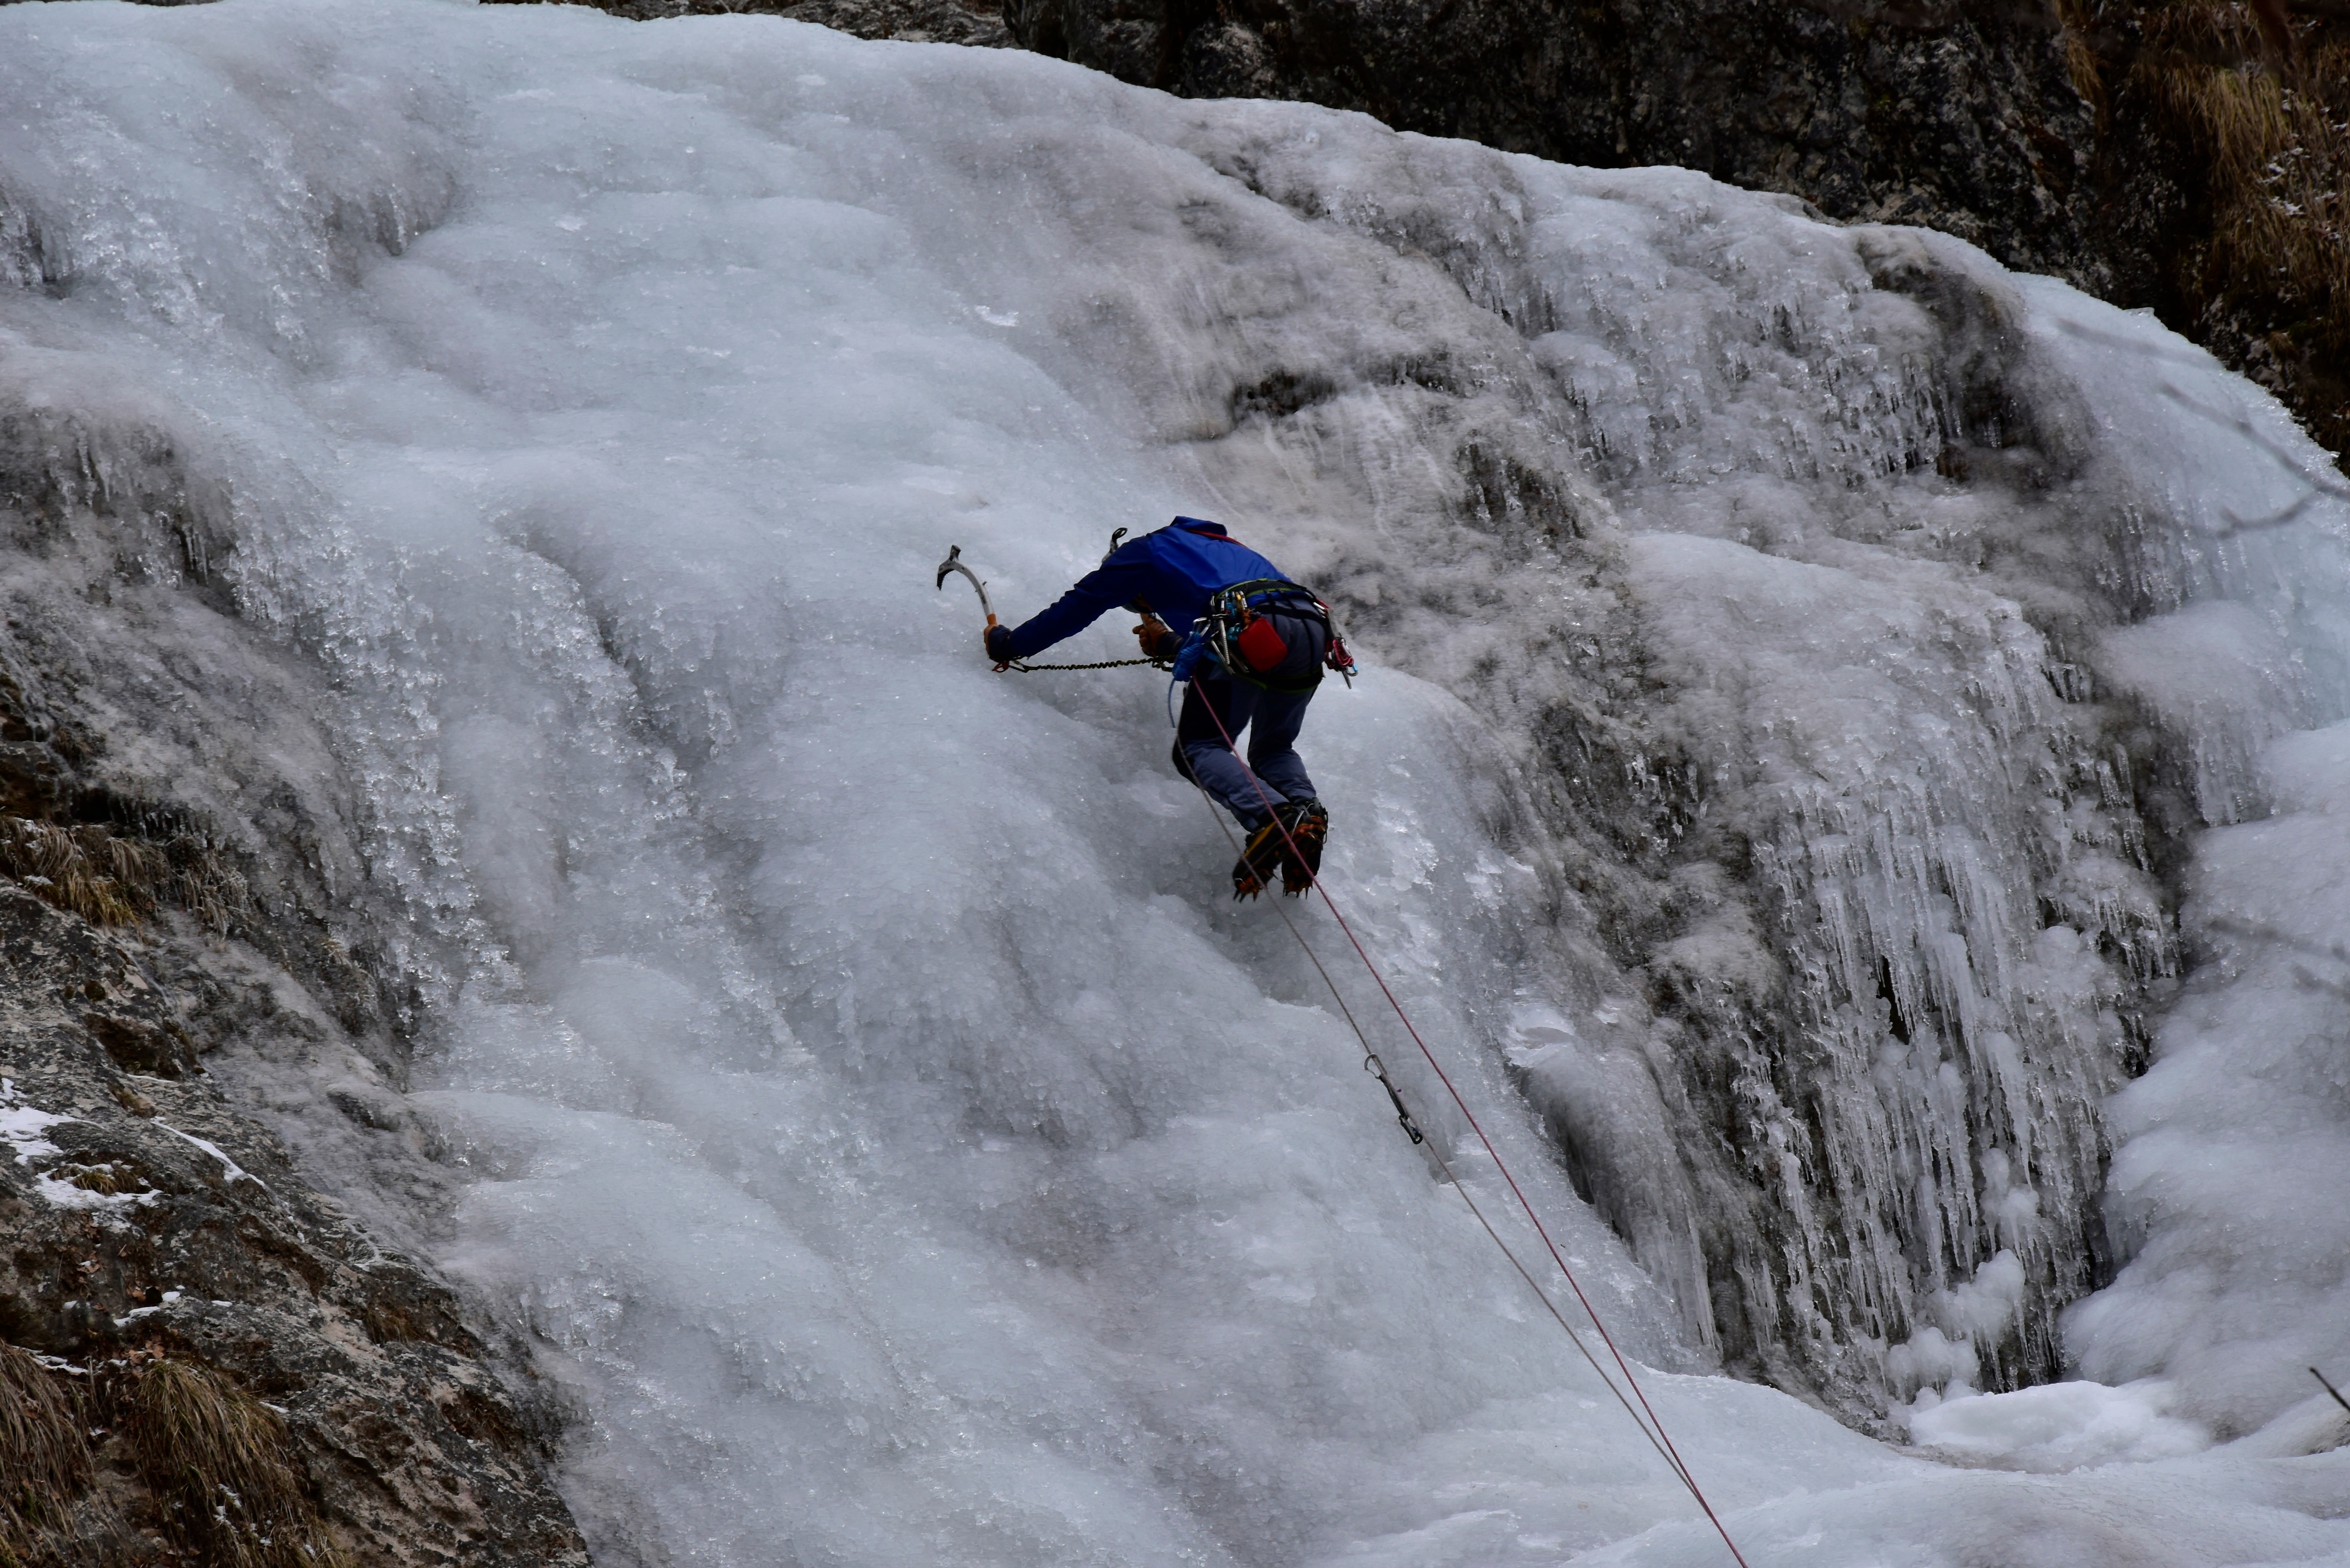
adventure, recreation, ice, climbing, extreme sport, sports, outdoor recreation, ice climbing, geological phenomenon, individual sports